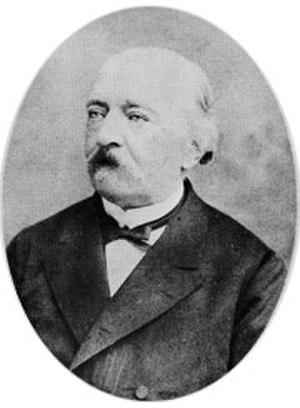
Karol Mikuli, souvent appelé Charles Mikuli est un pianiste, compositeur, chef d'orchestre et enseignant polonais.